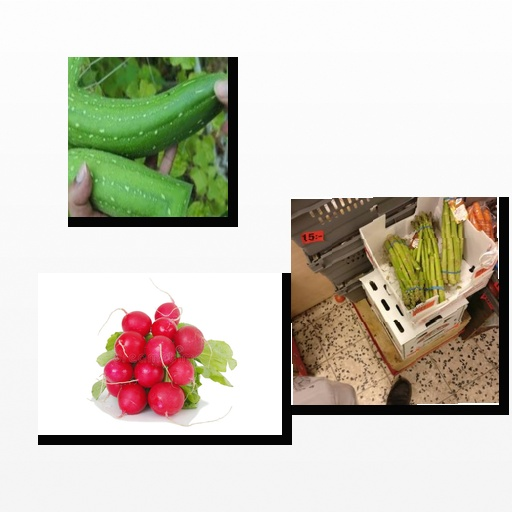
Food items: radish, sponge_gourd, asparagus